Central Java

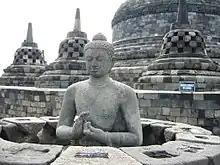
Borobudur Temple, located in Magelang Regency

Central Javanese music is almost synonymous with "gamelan". It is a musical ensemble typically featuring a variety of instruments such as metallophones, xylophones, drums, gongs, bamboo flutes, bowed and plucked strings. Vocalists may also be included. The term refers more to the set of instruments than the players of those instruments. A gamelan as a set of instruments is a distinct entity, built and tuned to stay together. Instruments from different gamelan are not interchangeable. However, gamelan is not typically Central Javanese as it is also known elsewhere.